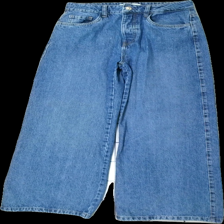
View: front
Type: Jeans
Category: Ladies
Brand: Not in the list
Brand text on label: str
Colors: Blue
Material: 100% cotton
Cut: Regular
Size: 38
Season: All
Trend: Denim
Damage location: top left
Damage 2 location: bottom center
Damage 3 location: bottom left
Price range: 100-150
Recommended usage: Reuse
Description: blå vida jeans